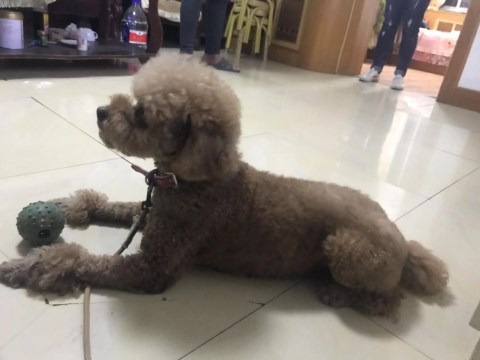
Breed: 7449-n000128-teddy